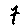
Label: 7